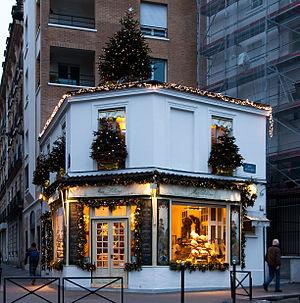
La mercatique est, dans le secteur scolaire et universitaire français, une discipline d'étude de la gestion des ventes des produits de grande consommation